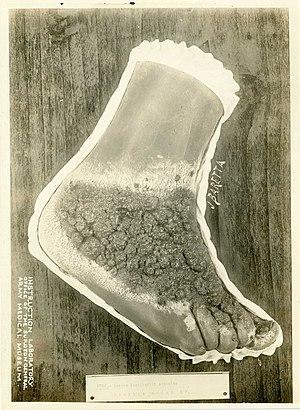
Modèle de cire présentant un Eczema papillaris, destiné à l'éducation en dermatologie ( Army Medical Museum])
L'eczéma est un syndrome, ensemble de signes cliniques et de symptômes communs à plusieurs affections, pouvant correspondre à plusieurs maladies inflammatoires de la peau. Ces maladies sont caractérisées par des démangeaisons, une rougeur congestive de la peau et des éruptions cutanées. Si l'affection est de courte durée, des cloques peuvent être observées, tandis que lorsqu'elle devient chronique la peau peut s'épaissir. La portion de la peau affectée peut varier d'une petite zone au corps entier.